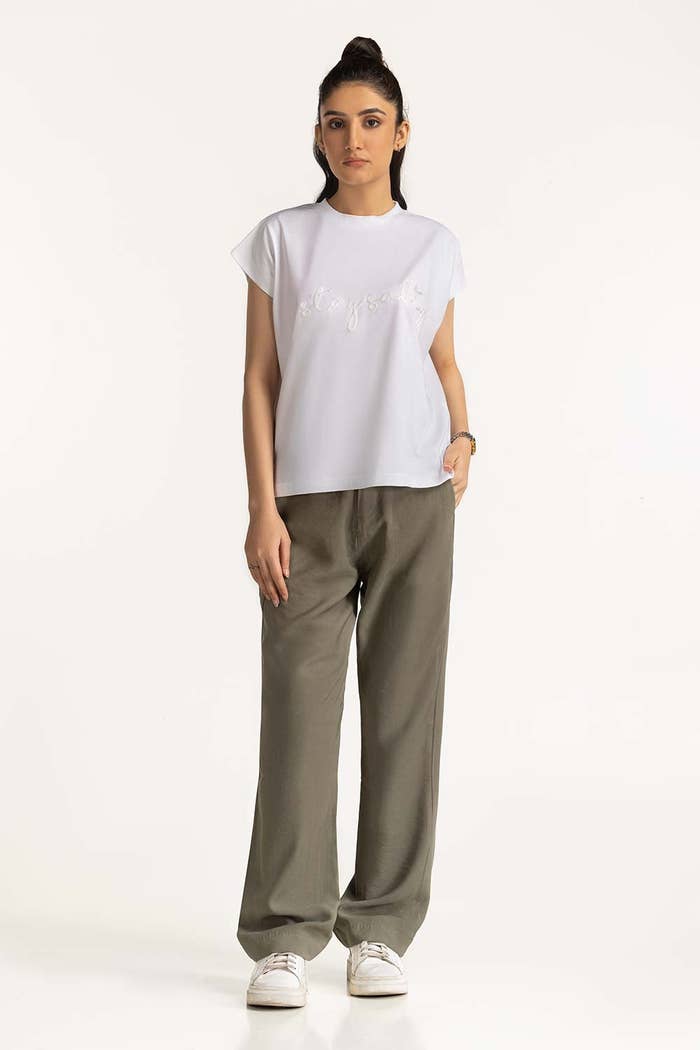
khaki logo tee pants